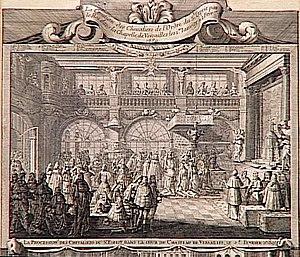
Cet article présente la liste chronologique des chevaliers et des commandeurs de l’ordre du Saint-Esprit, institué par Henri III, supprimé sous la Révolution, rétabli sous la Restauration, définitivement aboli en droit par la monarchie de Juillet.